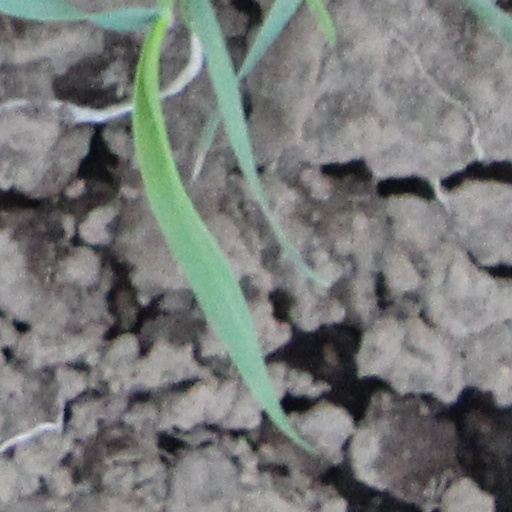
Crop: wheat